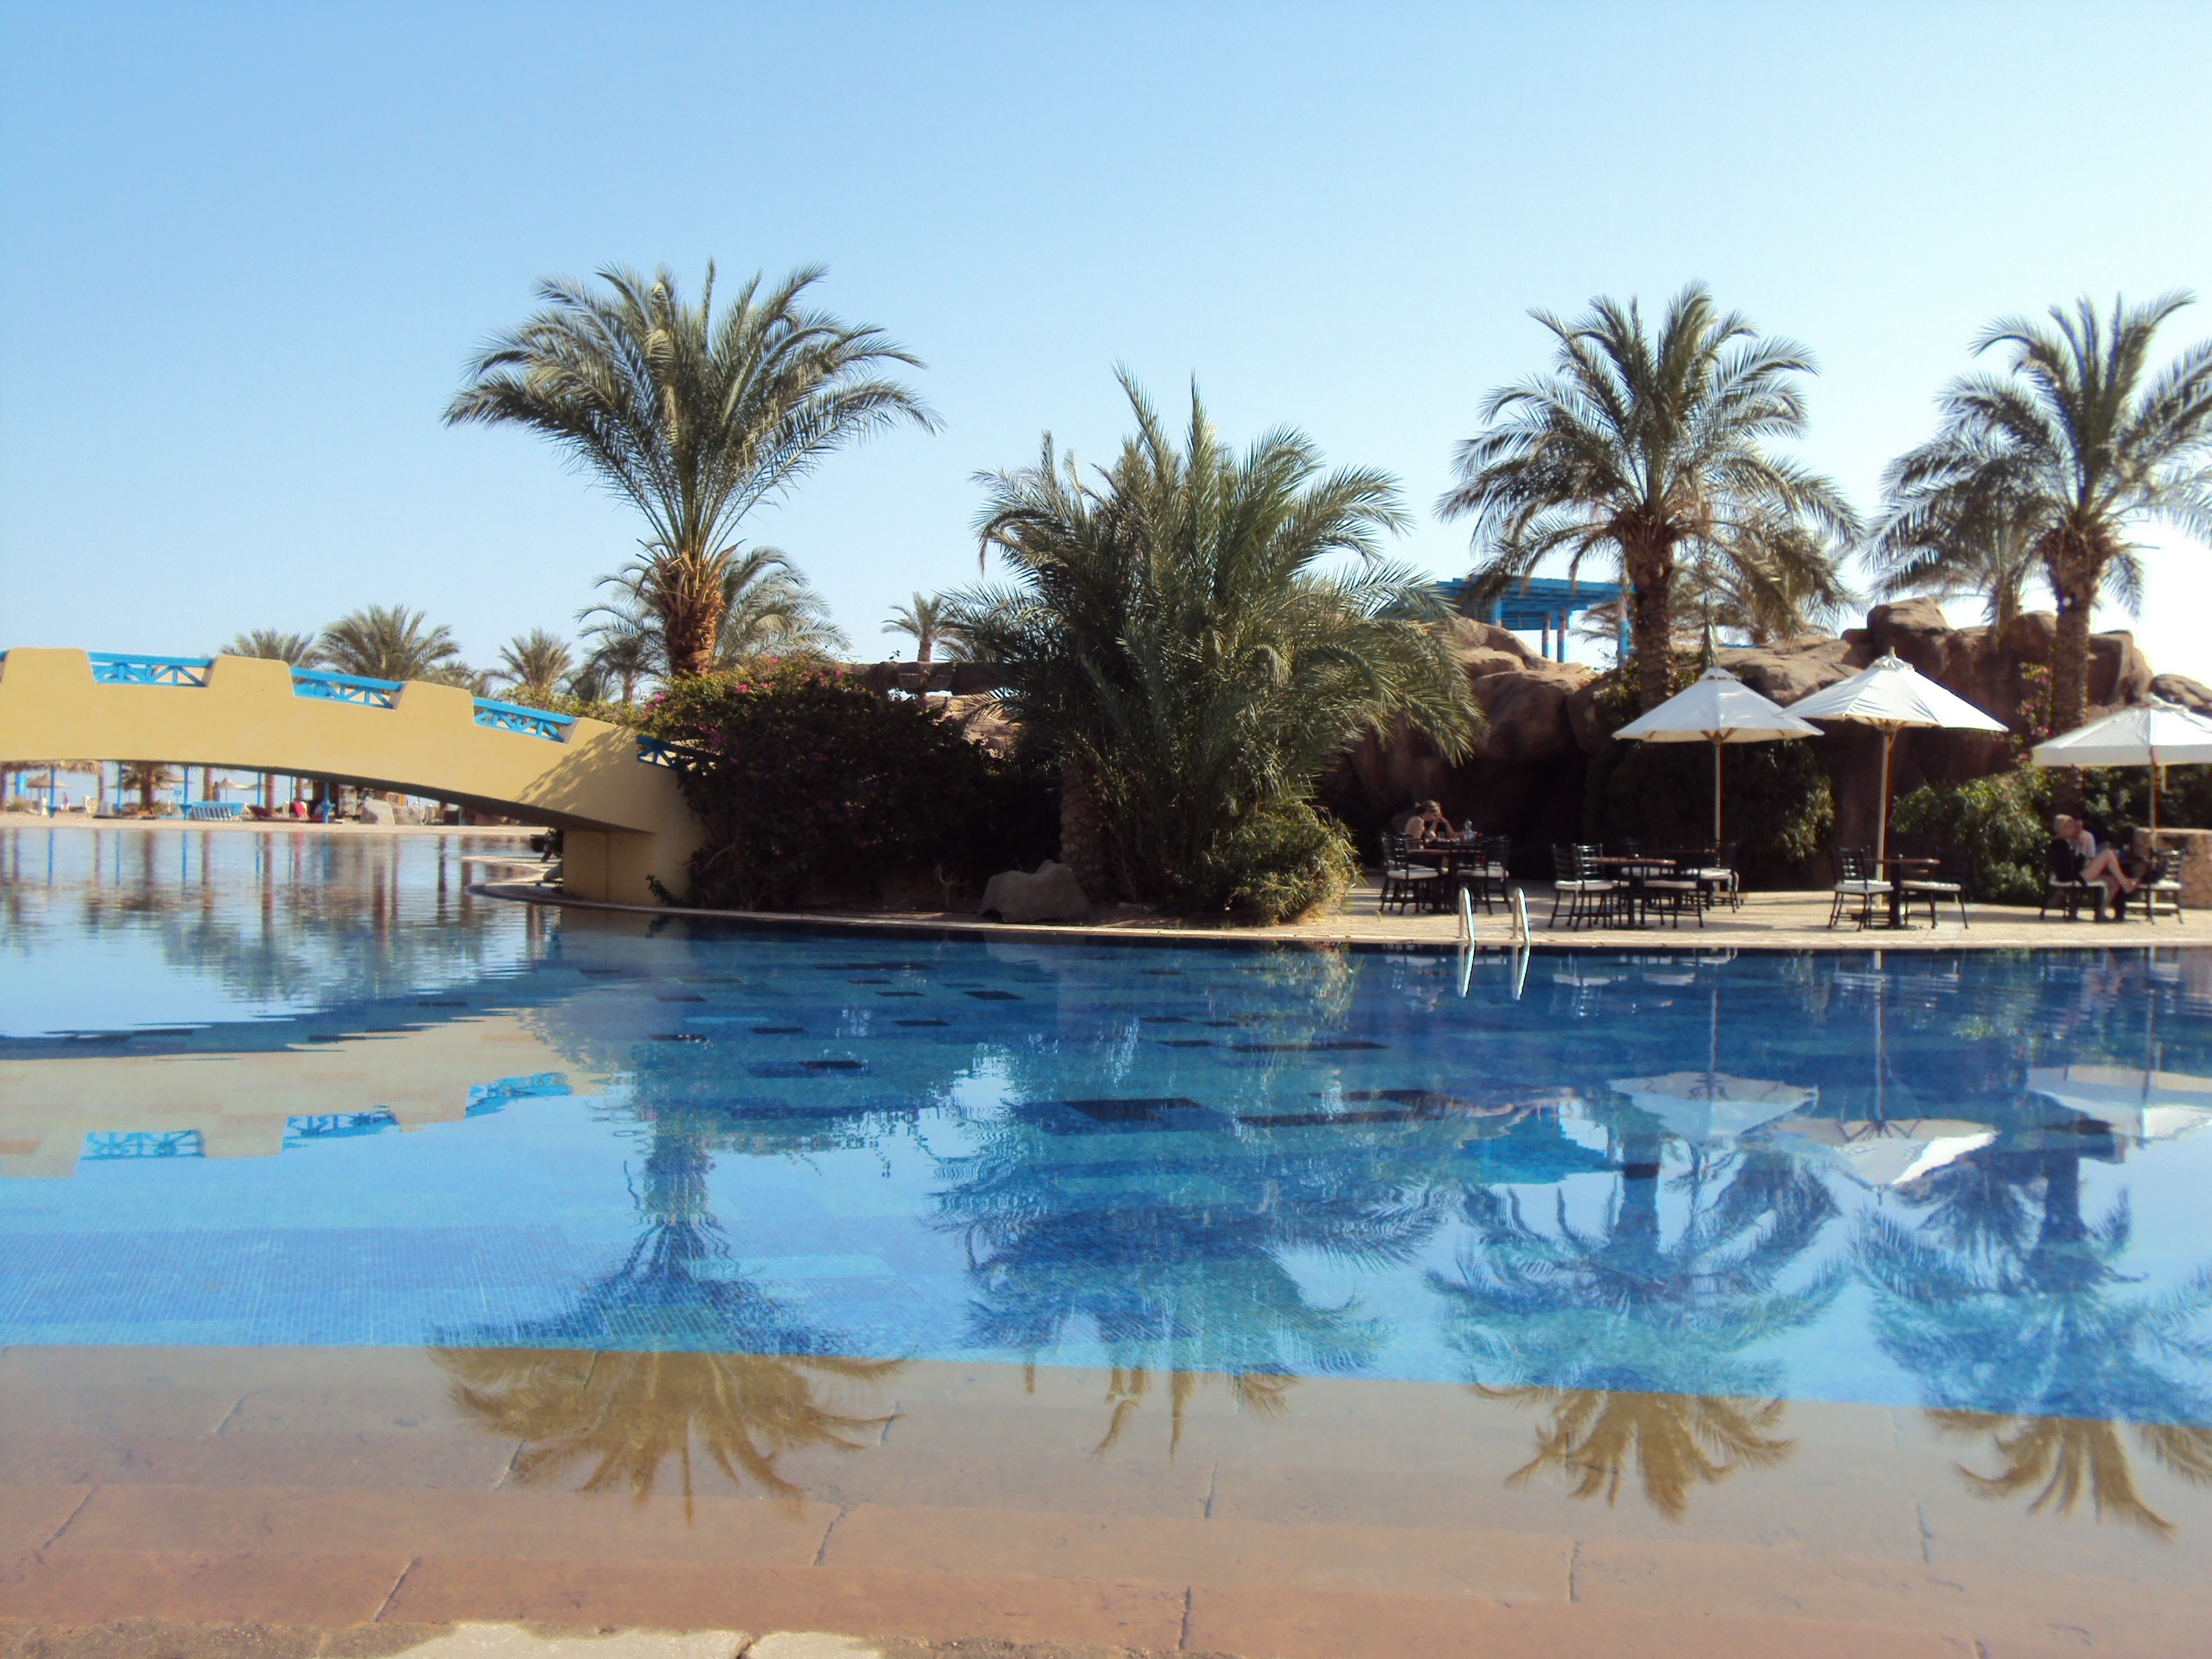
beach, sea, desert, vacation, swimming pool, holiday, lagoon, bay, property, egypt, resort, estate, palm trees, arecales, taba